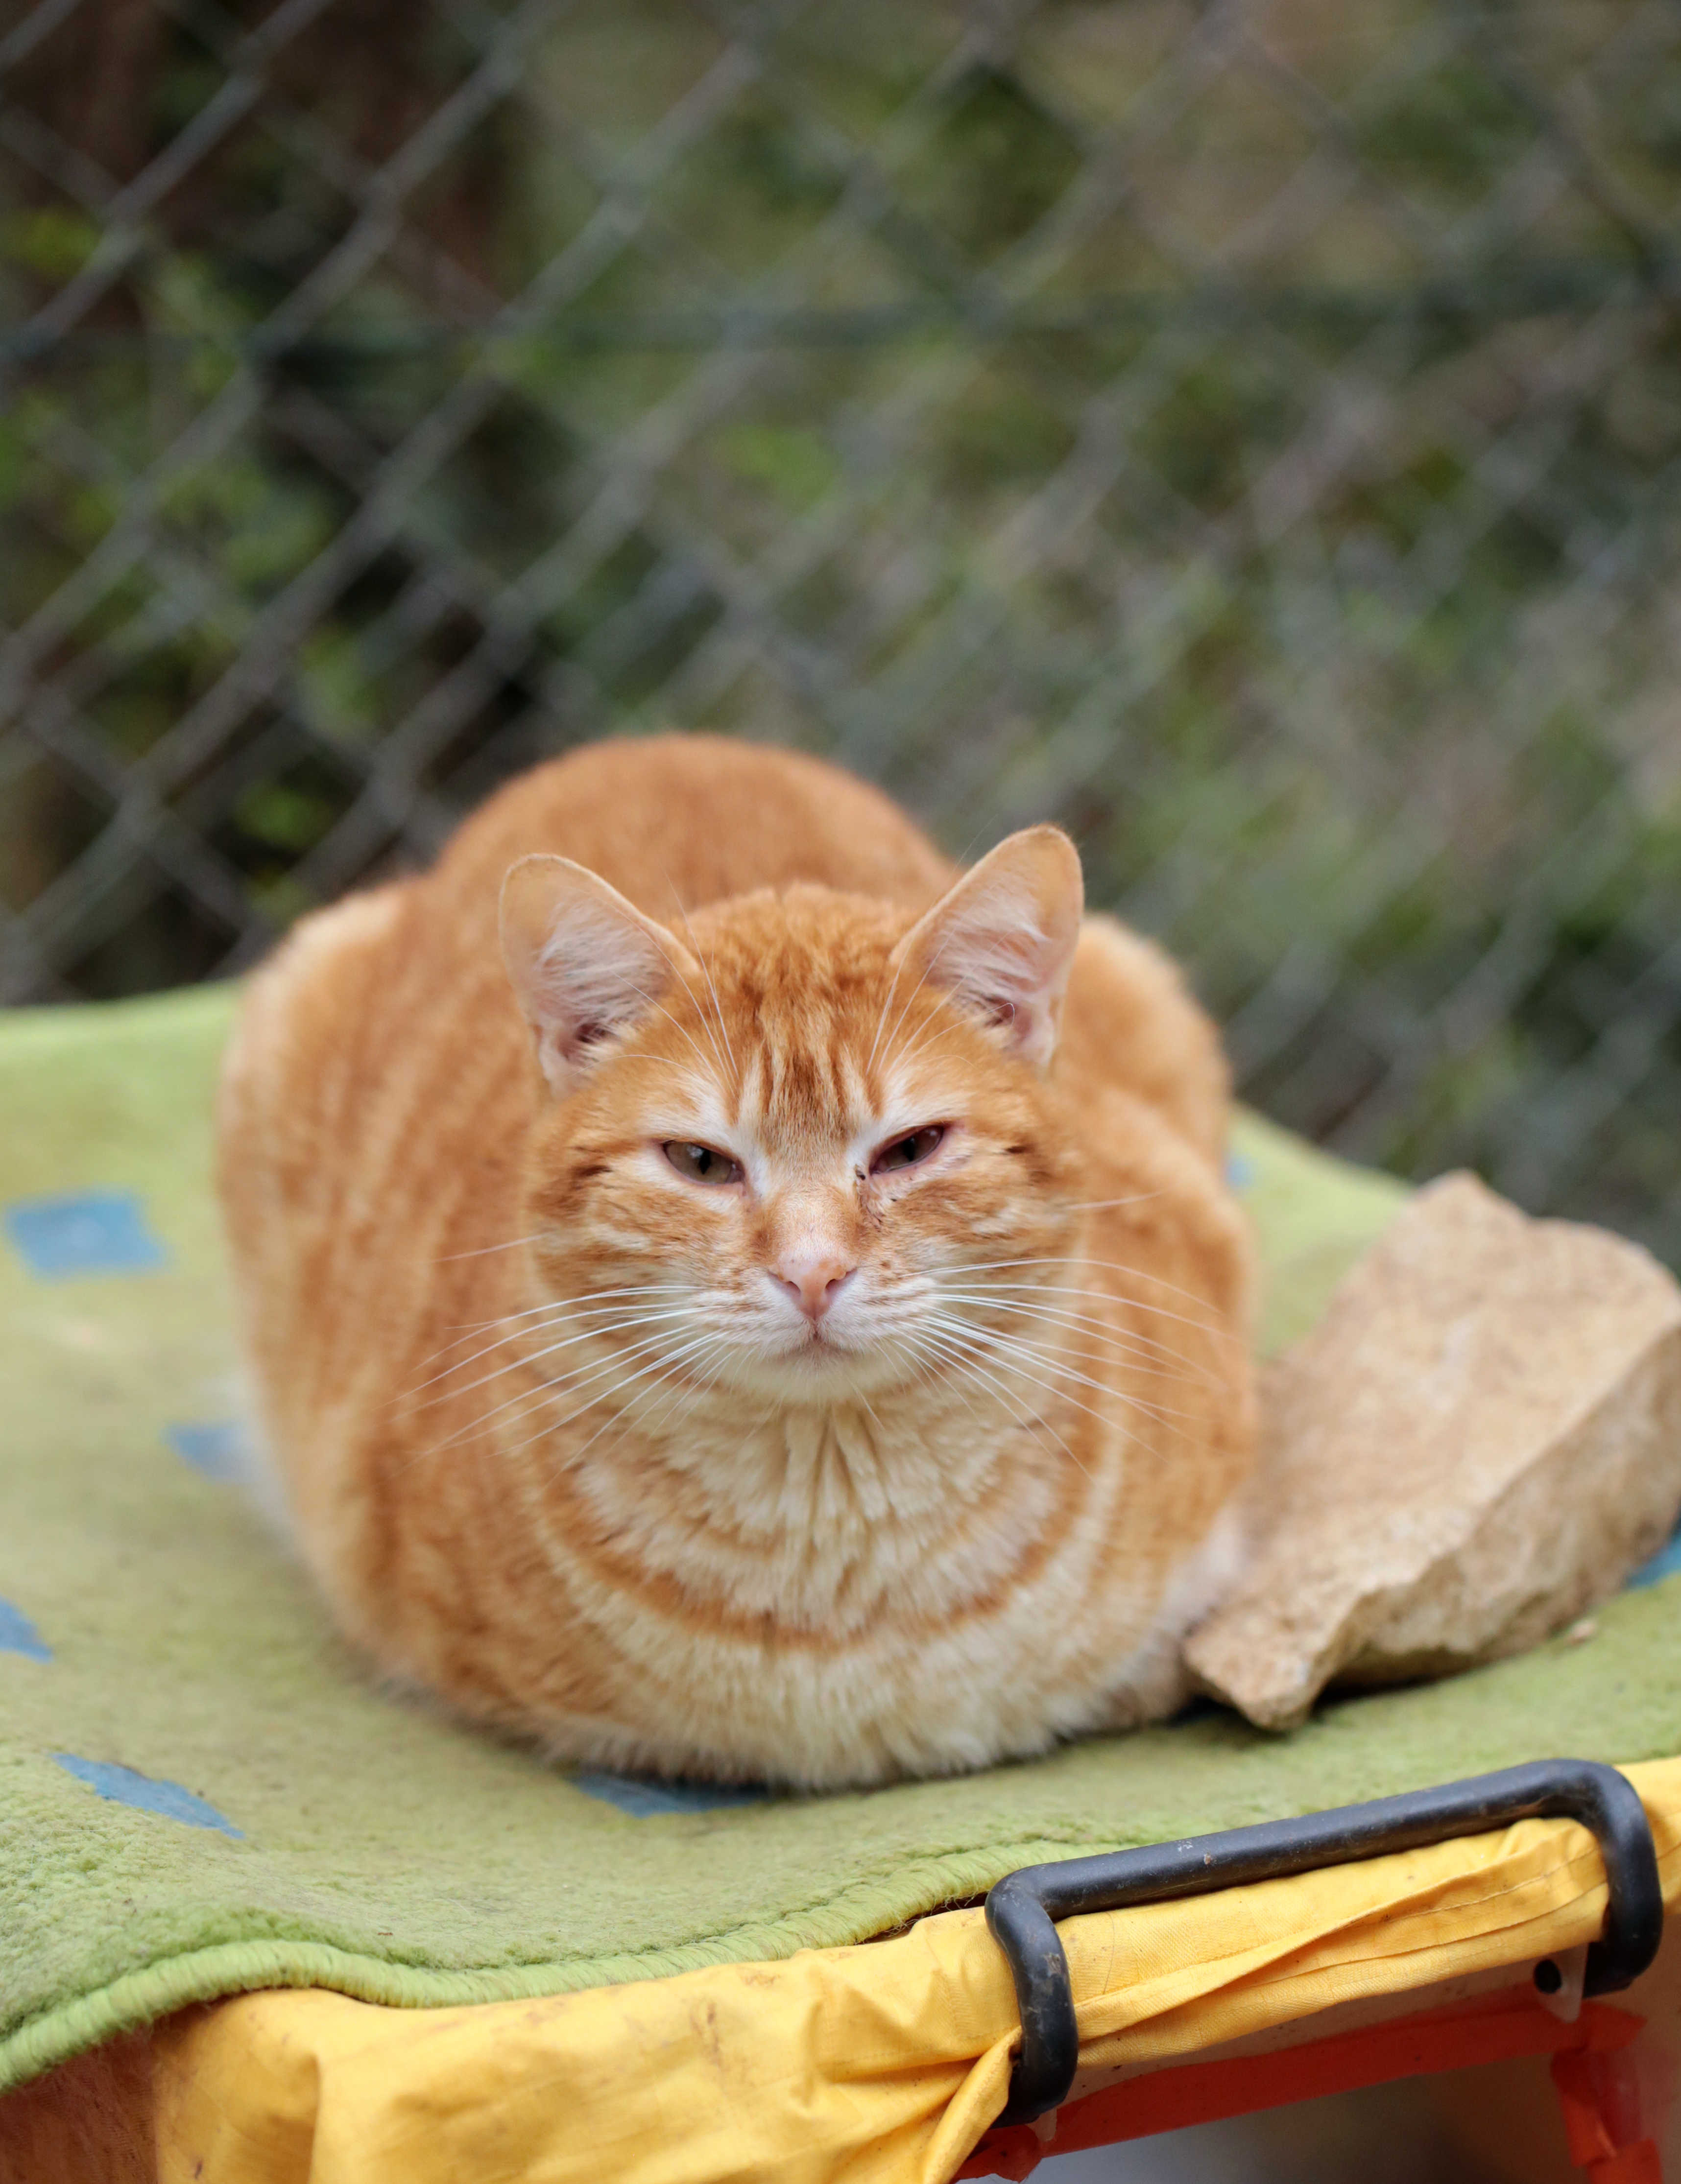
nature, outdoor, france, europe, cat, canon, mammal, fauna, pets, shelter, nose, whiskers, midi, vertebrate, chat, refuge, animaux, isasza, southfrance, sdfrankreich, zuidfrankrijk, mditerrane, languedocroussillon, hrault, animalsprotection, enclos, katzen, exterieur, brissac, associationperle, tierheim, poezen, katzenschutz, chatroux, tabby cat, small to medium sized cats, cat like mammal